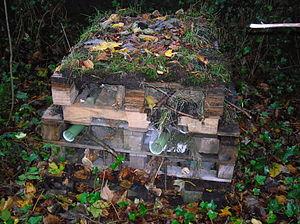
Dans le domaine de la zoologie, l'hibernaculum est le refuge, le gîte ou la partie d'un terrier qui sert à l'hibernation d'un animal, ou d'un groupe social et familial.